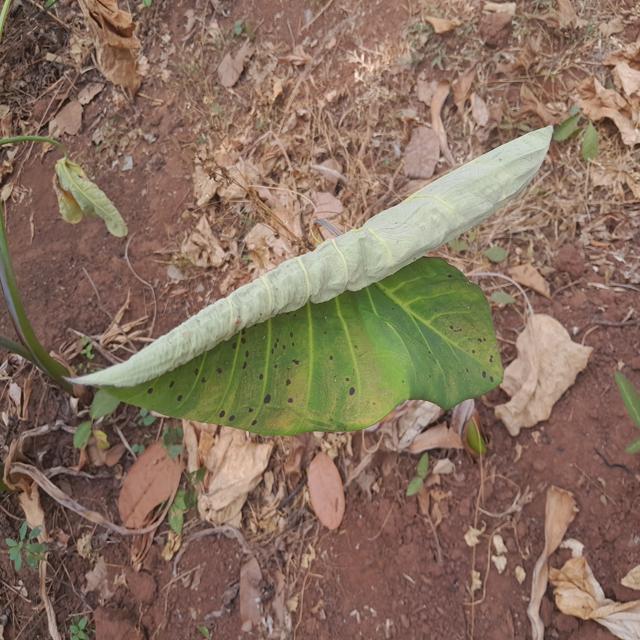
Label: Healthy